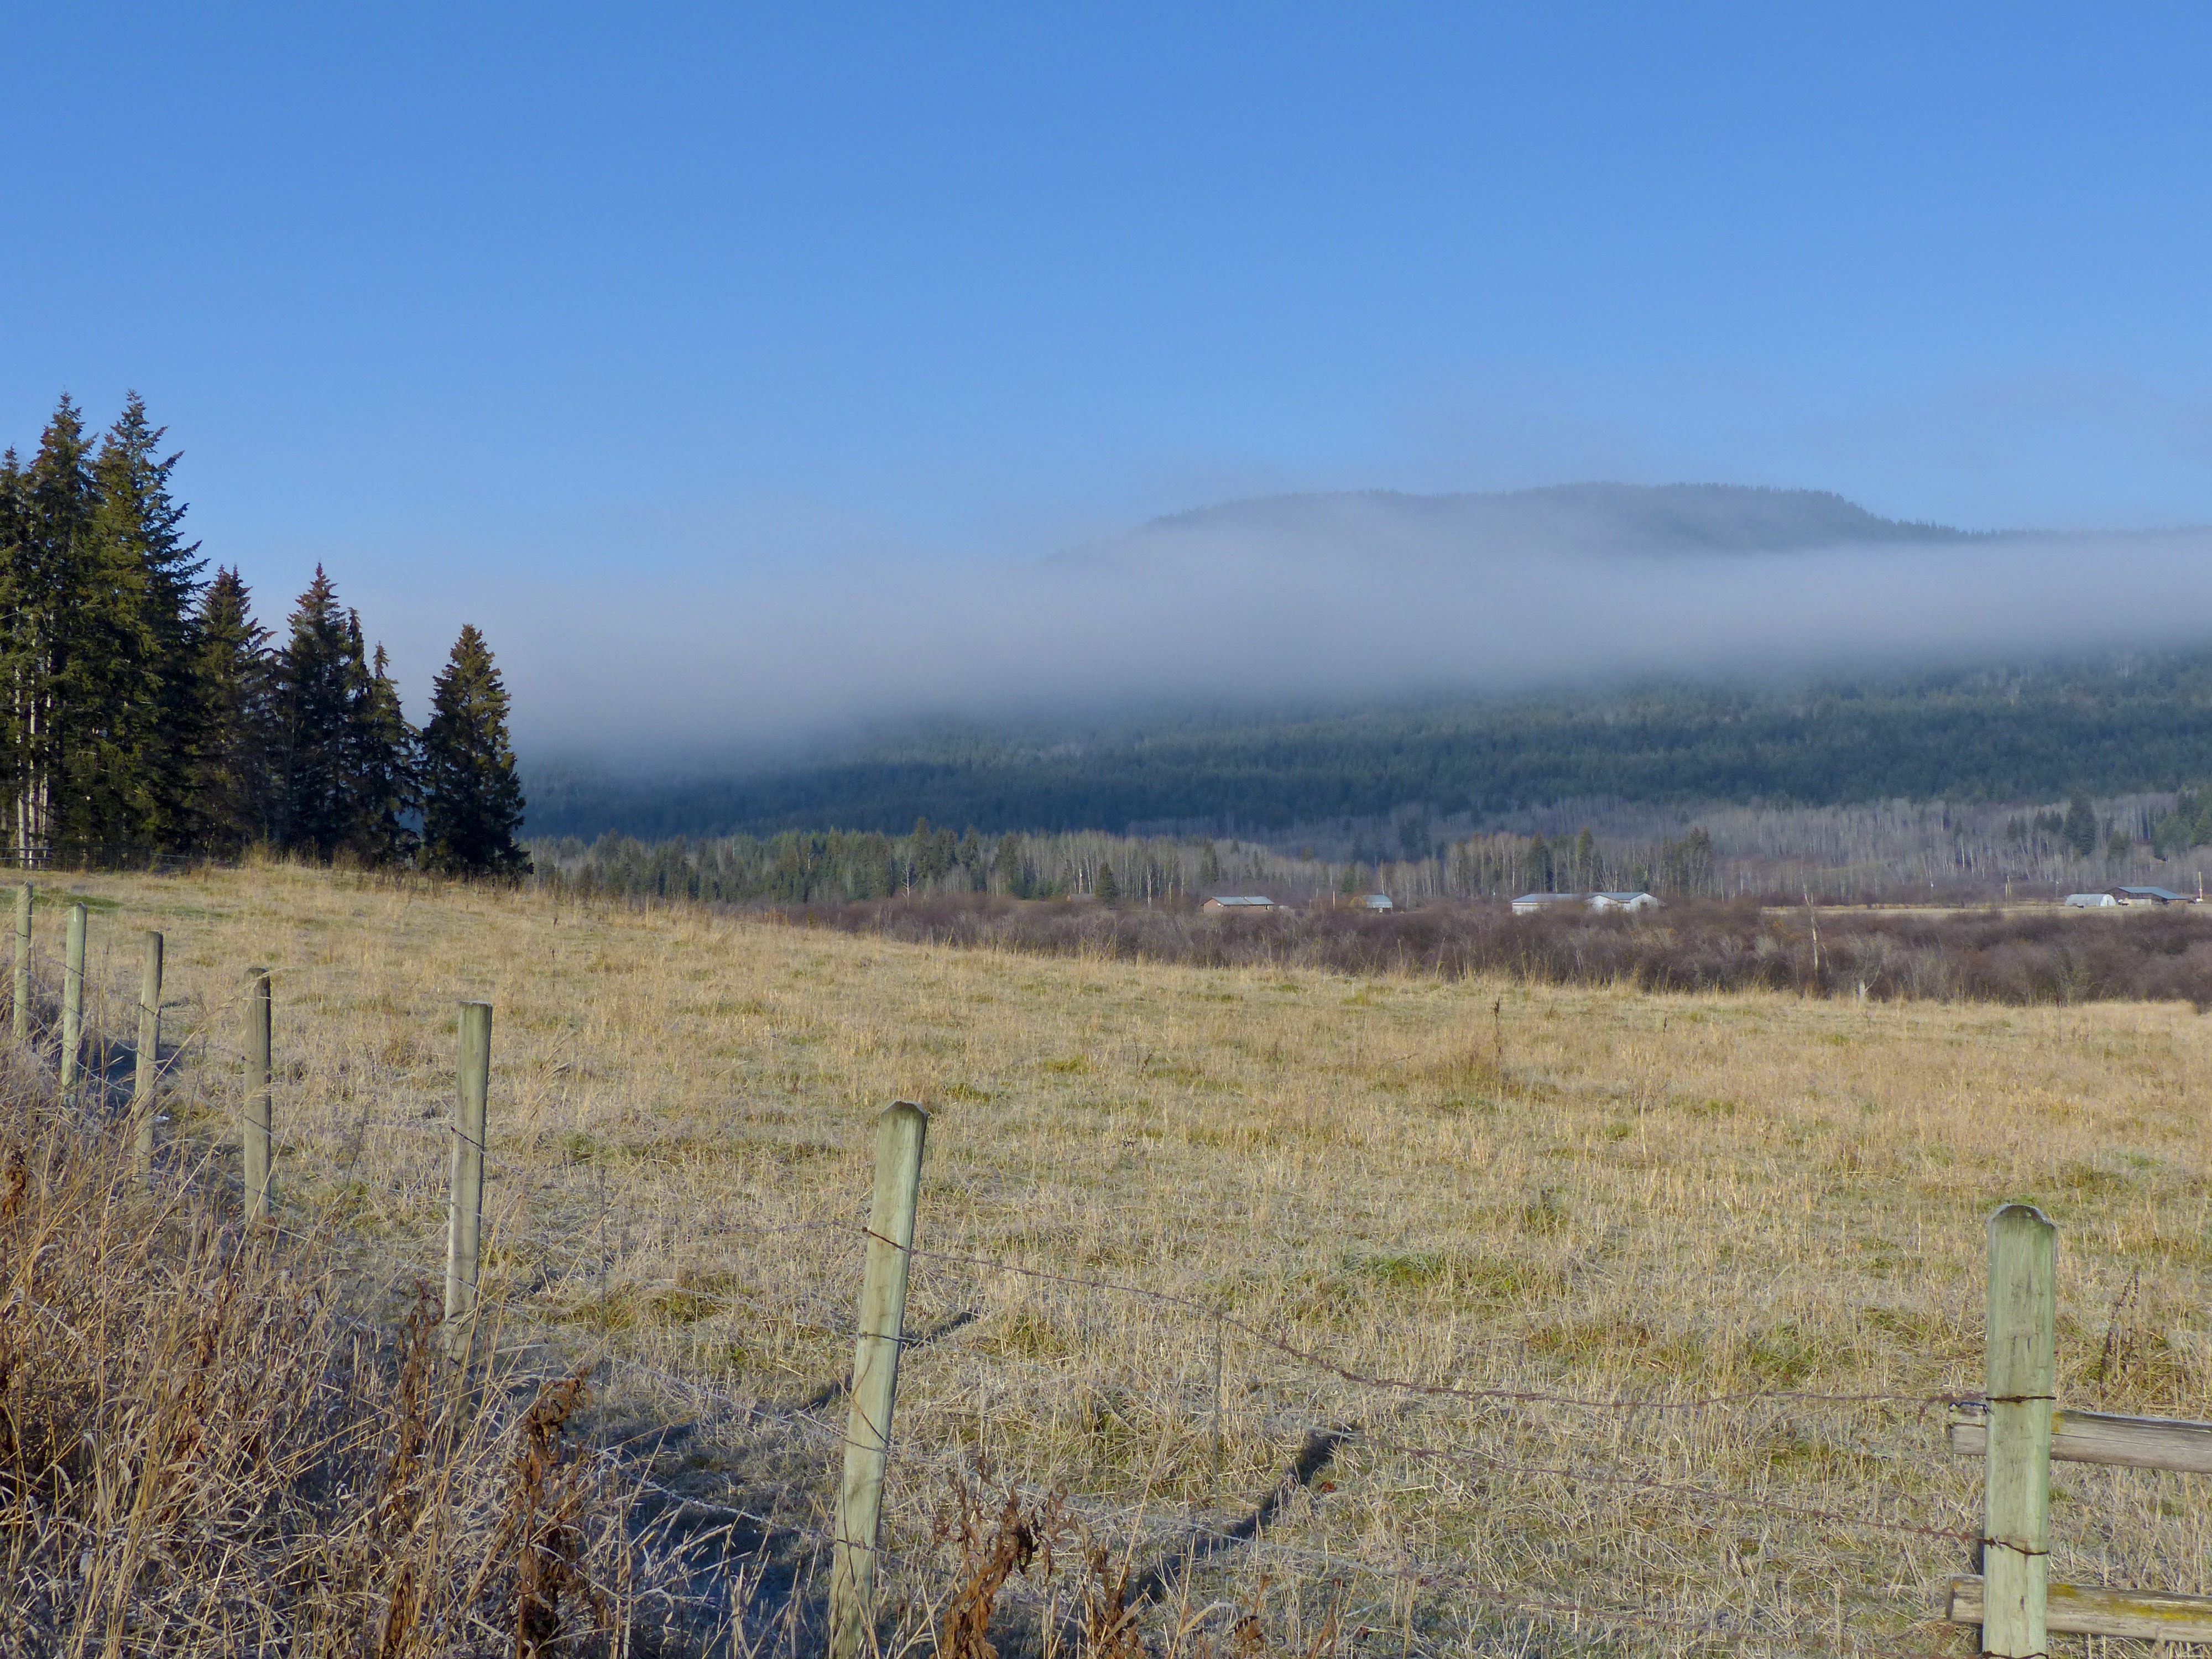
landscape, tree, nature, forest, grass, outdoor, wilderness, mountain, fence, fog, sunrise, trail, meadow, prairie, countryside, morning, hill, autumn, scenery, weather, ridge, plain, clouds, canada, grassland, wetland, bog, plateau, beautiful, habitat, mood, morning glory, ecosystem, tundra, steppe, rural area, british columbia, early morning, canim lake, natural environment, geographical feature, atmospheric phenomenon, mountainous landforms, first frost